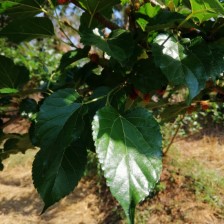
Variety: ChiangMai60